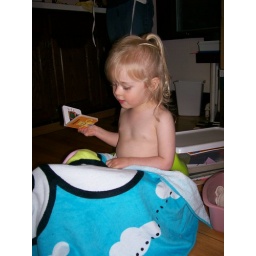
Reading the "no cat in it!" book